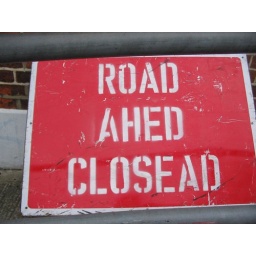
A road sign in London. Oh dear!